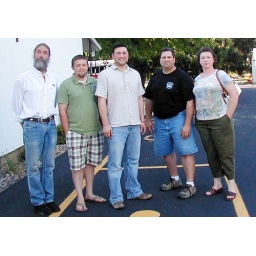
standing in the sade, it was 95 in the sun! We were all waiting for the church doors to open :)